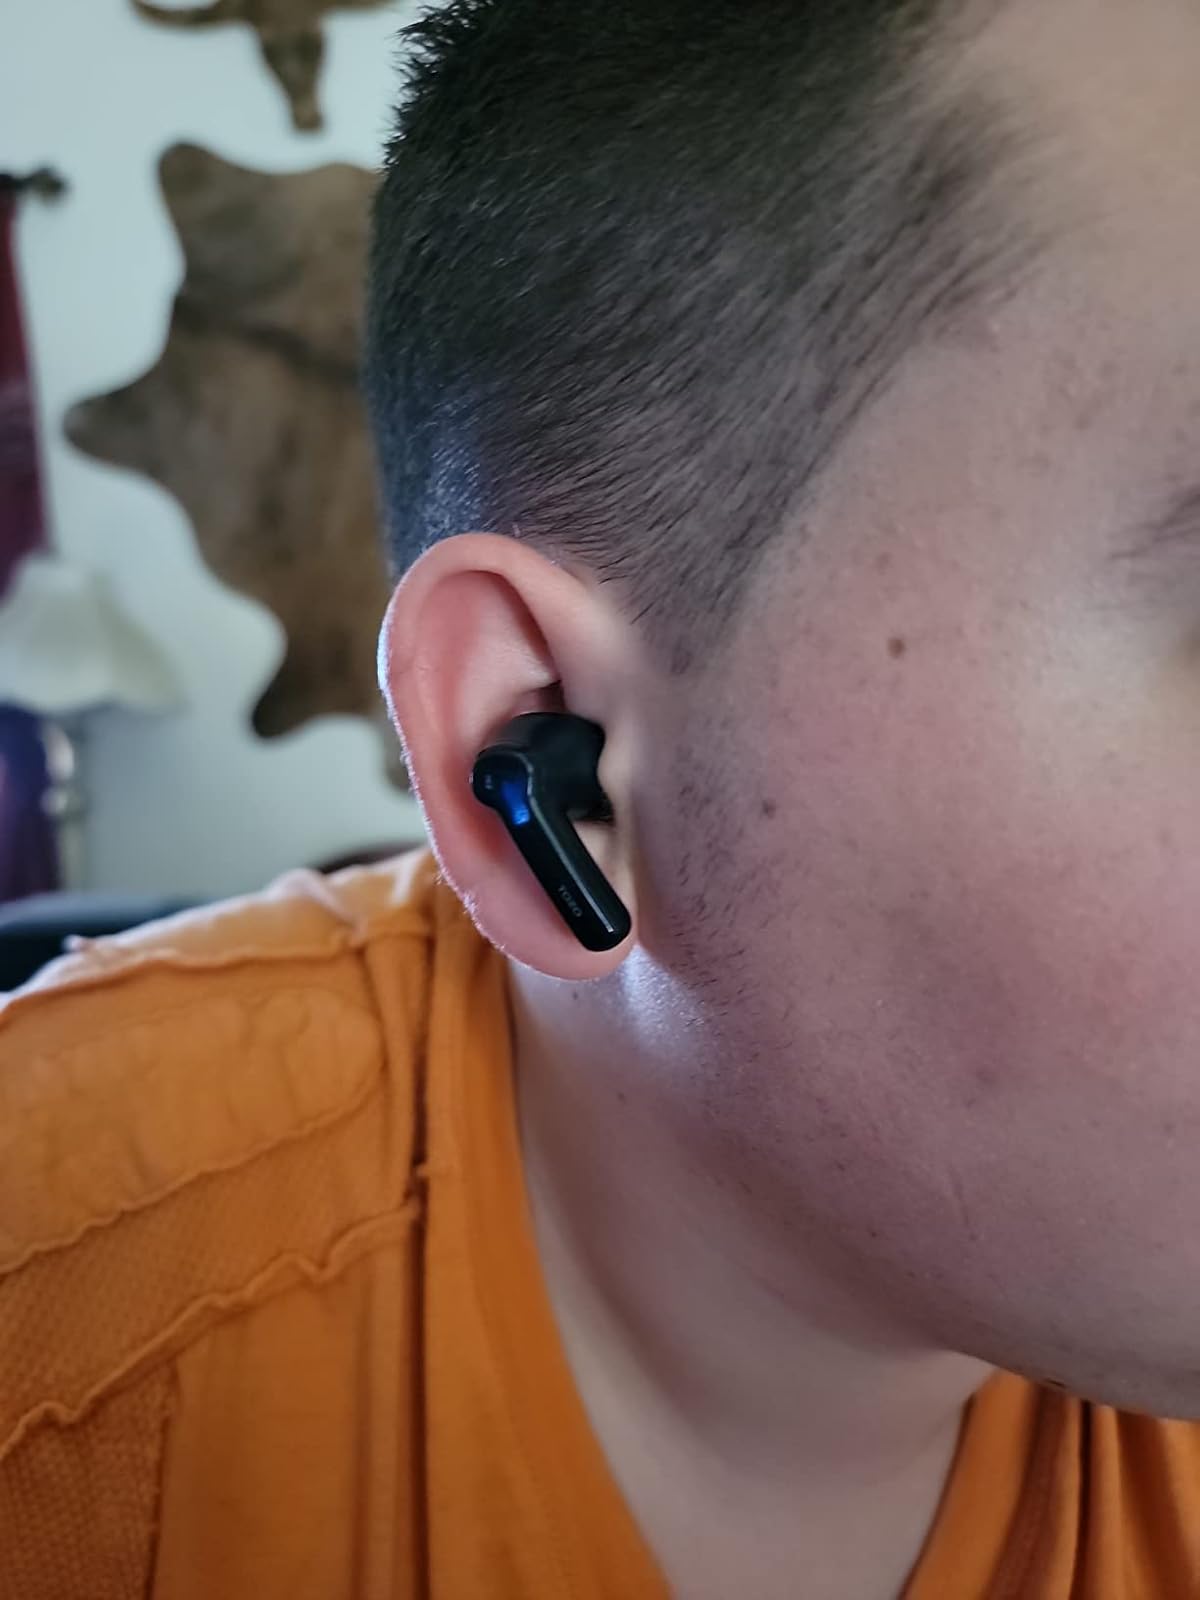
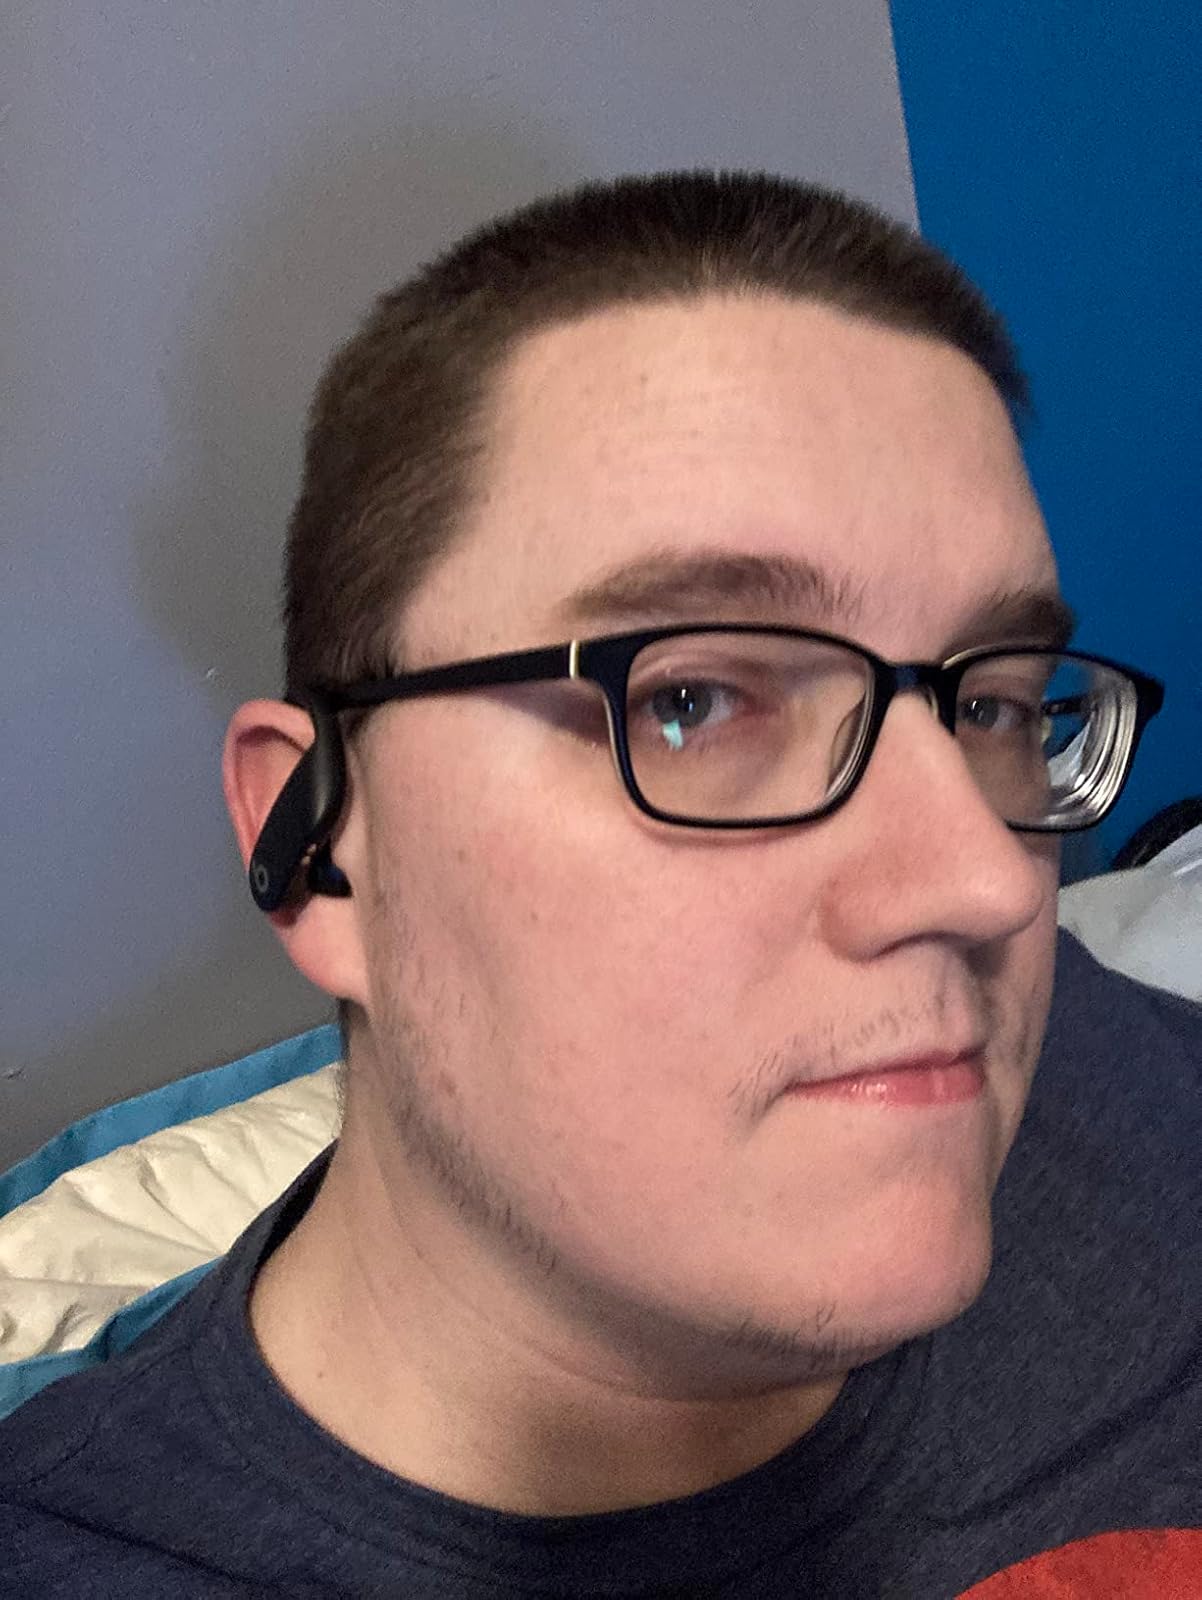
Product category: earbuds
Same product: no